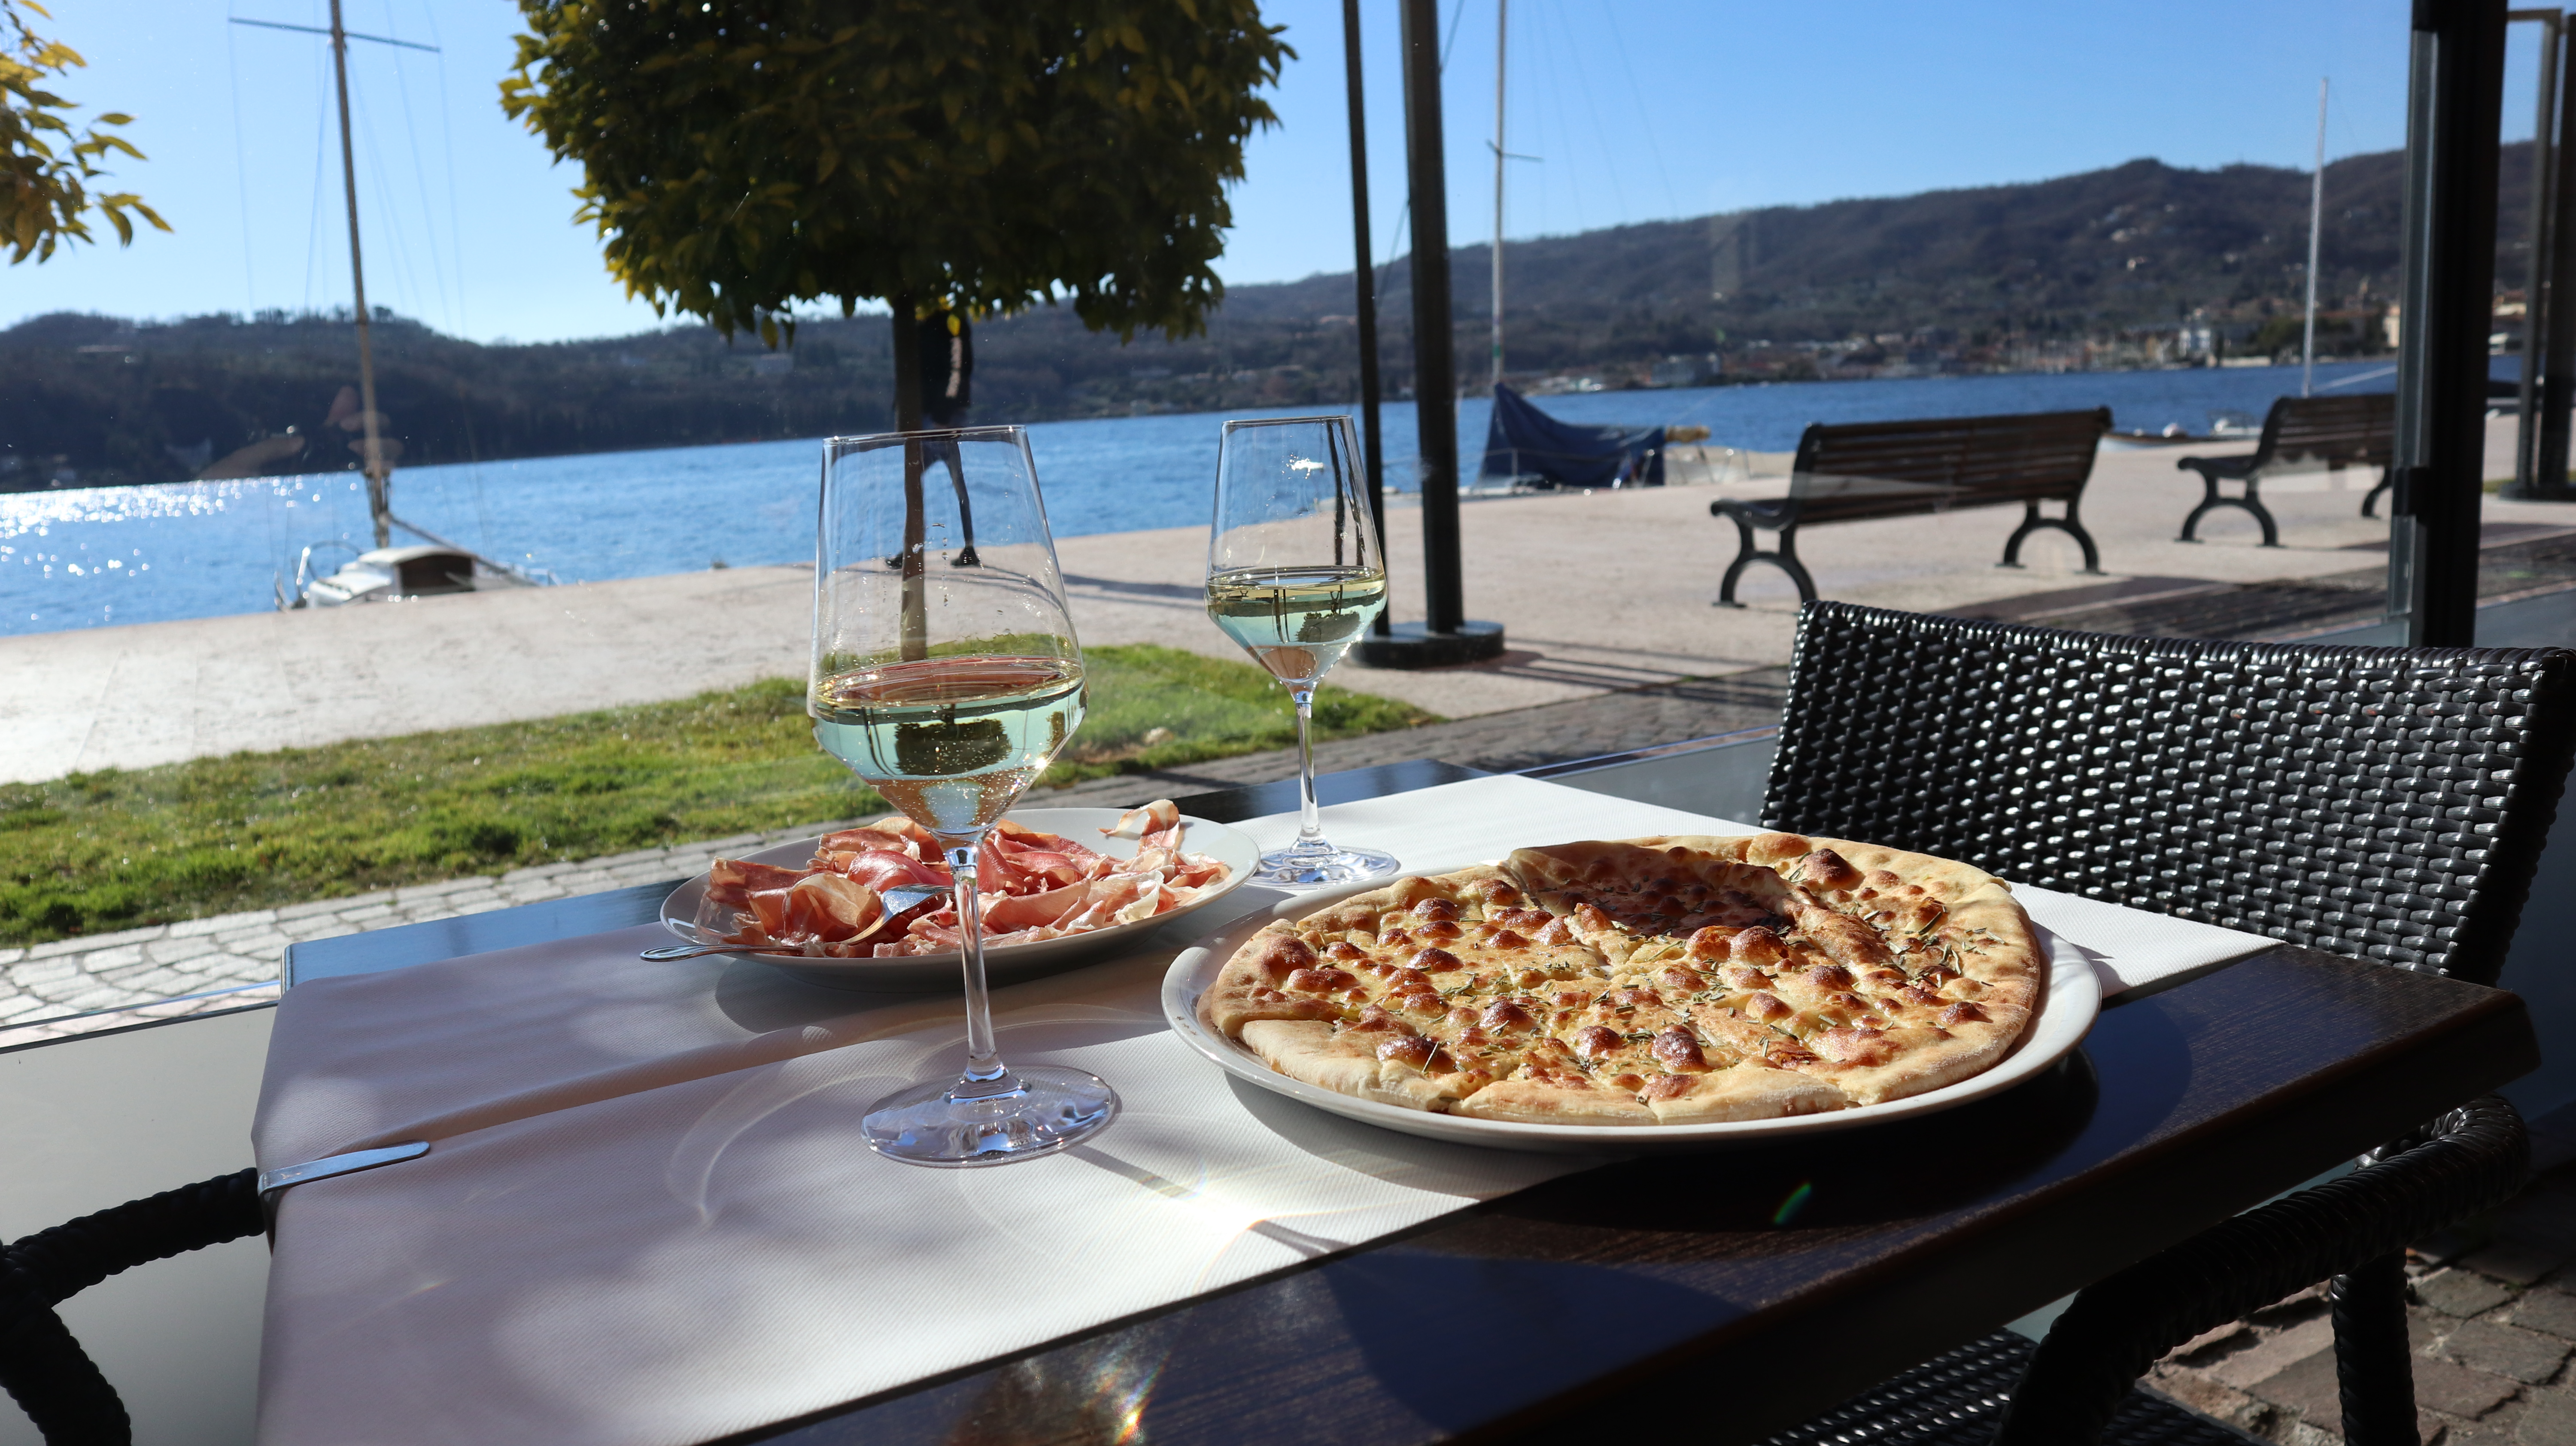
nature, food, dish, meal, cuisine, brunch, breakfast, lunch, restaurant, vacation, table, ingredient, supper, dessert, sea, full breakfast, appetizer